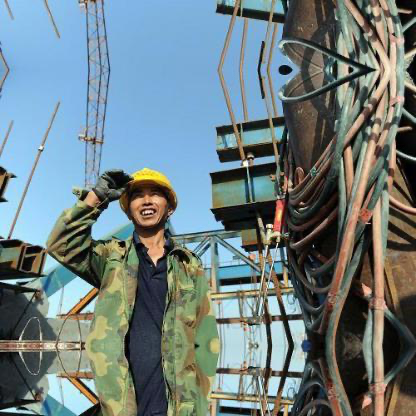
Objects in the image:
label: helmet